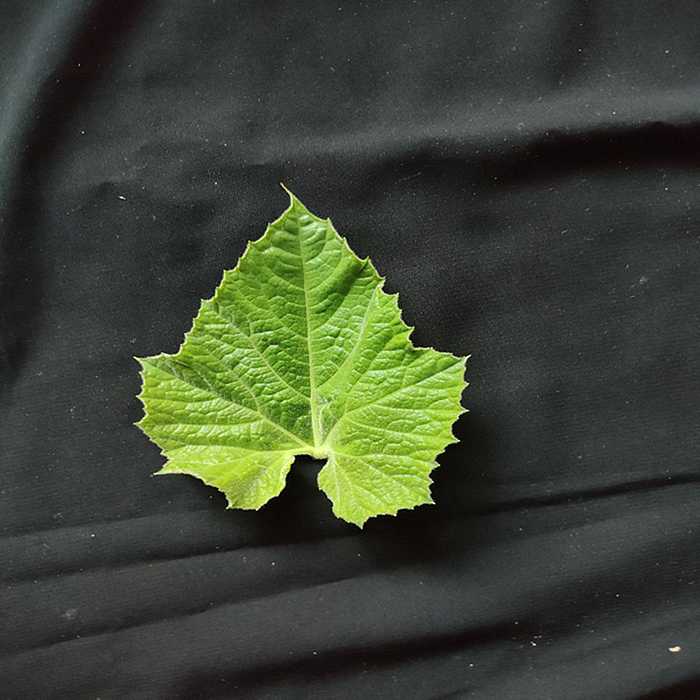
Plant: Bottle gourd
Label: Fresh leaf